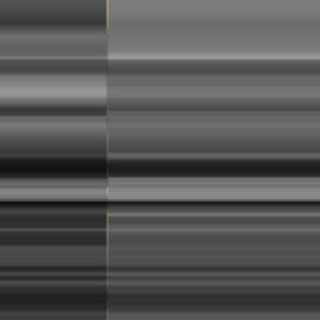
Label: sugarcane_bacterial_blight